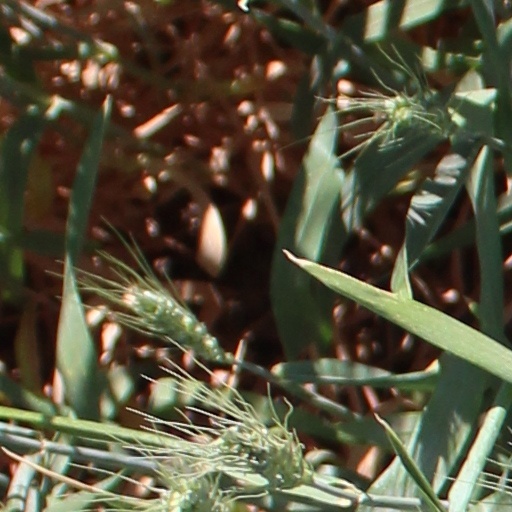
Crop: wheat